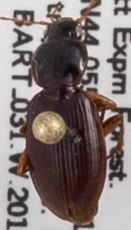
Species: Synuchus impunctatus
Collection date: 2018-09-05
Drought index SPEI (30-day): -0.674
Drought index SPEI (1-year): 0.216
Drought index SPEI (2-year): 0.47